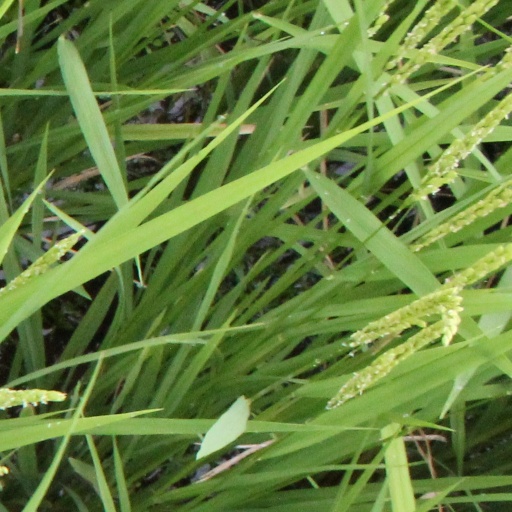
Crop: rice